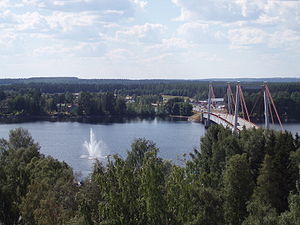
Ströms Vattudal
Ströms Vattudal med Strömsundsbron til højre, set fra kirketårnet i Strömsund.
Ströms Vattudal er et omfattende vandløbssystem i den nordlige del af landskapet Jämtland i Sverige.